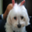
Label: dog